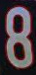
Number: 8